Born to Ride (1991 film)

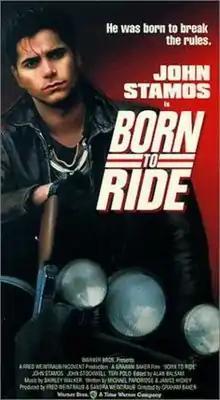
Theatrical release poster

Born to Ride is a 1991 American action film directed by Graham Baker. The film was released on May 3, 1991 and starred John Stamos as a biker turned military corporal.